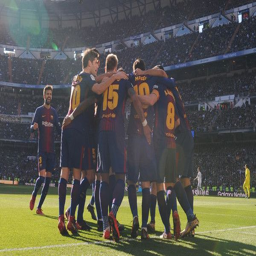
footballer celebrates with teammates after scoring his team 's 2nd goal during the match .